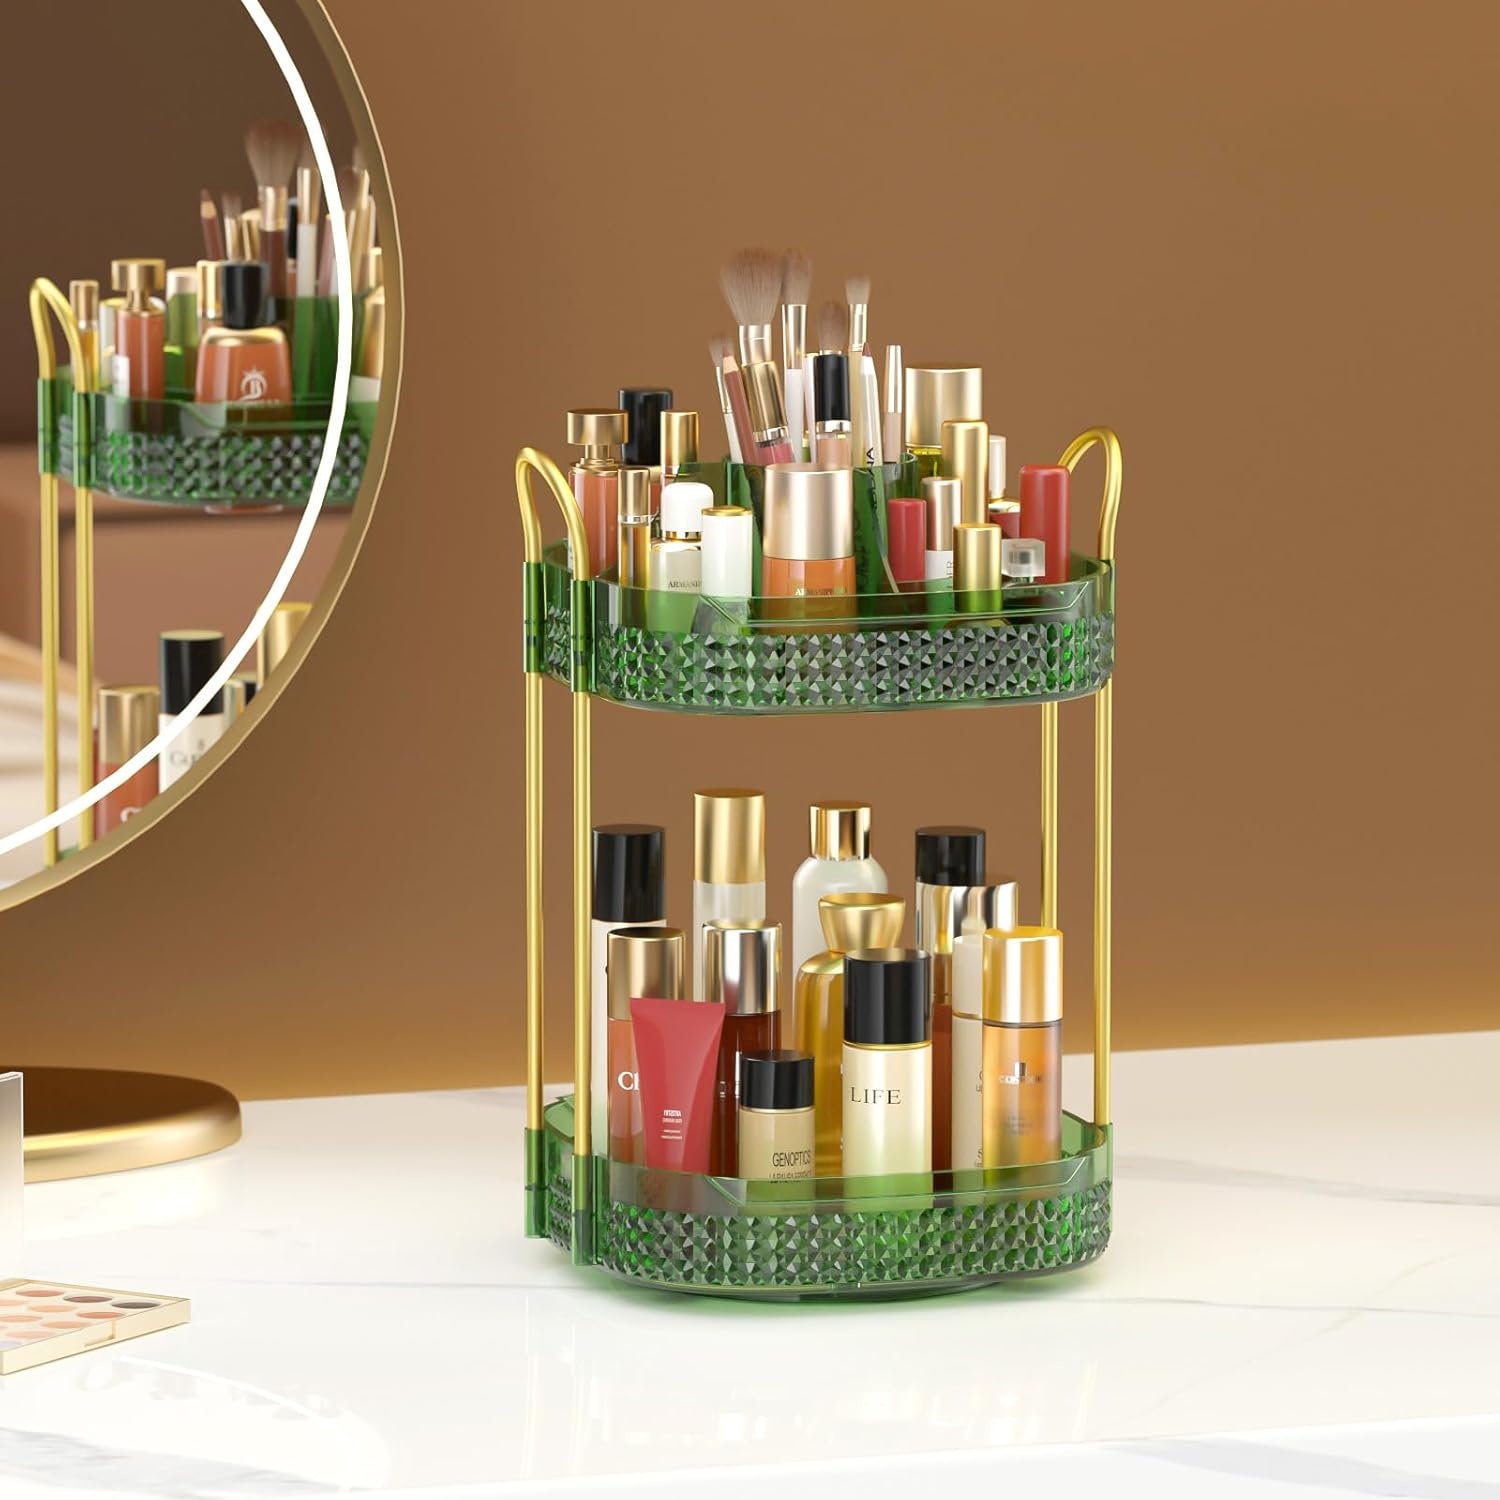
Awenia Rotating Makeup Organizer 360, Stackable Adjustable Large Capacity Cosmetic Storage Unit,Dresser Bathroom Kitchen Countertop Organizer with Metal Handle, Plus Size (Gem Green, 2 Tier)
Overview Specific Uses For Product : Cosmetics Material : stainless_steel, nickel, resin, Metal Acrylic Special Feature : Stackable Color : Gem Green Brand : Awenia Finish Type : Textured Product Dimensions : 1"D x 1"W x 1"H Shape : Square Number of Items : 1 Manufacturer : Awenia Mounting Type Tabletop Mount : Unit Count 1.0 Count : Mounting Type Tabletop Mount : Unit Count 1.0 Count About this item 360 Degree Rotation& Easy to Install:➤Reinforced steady base rotates smoothly and silently, the rotating makeup organizer is easy access to all of your make-up in seconds.Less installation step are required other than inserting metal rack and handle,do not worry about repeated disassembly to shorten the lifetime of the makeup organizer. Stackable &Adjustable:➤The lazy susan organizer is stackable if you get more Awenia clear bathroom countertop organizer and help you save 80% space.With separated top and raise,thicken edges, you can put long brushes,makeup bottle, don’t worry about falling. You can combine three adjustment plates of make up organizers according to your needs. Multifunction:➤The spinning organizer can be used to store cosmetics, such as:perfume, brushes,nail polish, lipstick,eye shadow,makeup powder, or store bathroom supplies, such as:toothbrush, toothpaste,razor,body lotion.You can use non-compartmented plates as food display plate to store vegetables, fruits, pastries, snacks, etc, or store condiments. Washable and Metal Stand:➤Awenia cosmetic organizer with clear acrylic material can be washed or wiped with a damp cloth,cleaned as good as new.Gold stainless steel stand and unique diamond pattern make the perfume organizer more strong,firm beautiful and easy to move. The 360 makeup organizer can be place in Dresser,Bathroom and Kitchen. Satisfactory Service:➤All customer ordered in Awenia will enjoy 30 Day Full Money-Back, 180 Day Replace-ment and Life-time Support Ser-vice.If you have any issue, please let us know immediately, our serv-ice team will offer a good solution within 12 hours.
Brand: Awenia
Category: Home & Garden > Household Supplies > Storage & Organization > Household Storage Caddies